Old McCulloch County Jail

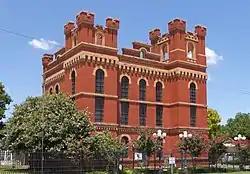
Old McCulloch County Jail in 2010

The Old McCulloch County Jail is located in Brady, McCulloch County, in the U.S. state of Texas. It was added to the National Register of Historic Places listings in McCulloch County, Texas in 1975, and became a Recorded Texas Historic Landmark in 1976. In 1963, the Texas Historical Commission designated the geographical center of Texas as being located northwest of Brady. The old jail became the Heart of Texas Historical Museum in 1974. A granite monument to the center of Texas can be found on the grounds of the McCulloch County Courthouse.